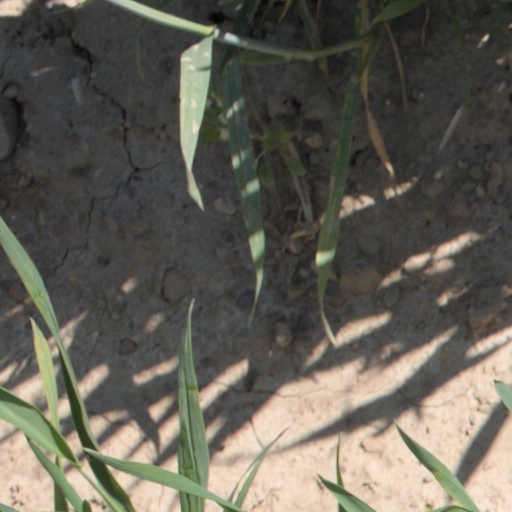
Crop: wheat